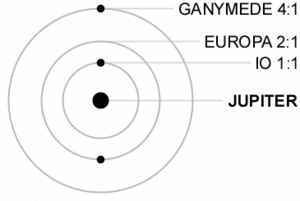
HR 8799 est une étoile variable de type γ Doradus de type spectral kA5 hF0 mA5 V λ Bootis appartenant la séquence principale et située à 129 années-lumière du Soleil dans la constellation de Pégase.
Ganymède, de nom international Jupiter III Ganymede, est un satellite naturel de Jupiter. Sur l'échelle des distances au centre de Jupiter, il s'agit du septième satellite naturel connu de la planète et du troisième satellite galiléen. Terminant une orbite en approximativement sept jours terrestres, il participe à une résonance orbitale dite de Laplace, de type 1:2:4, avec Europe et Io. Avec son diamètre de 5 268 kilomètres, dépassant de 8 % celui de la planète Mercure et de 2 % celui de Titan, la plus grande lune de Saturne, Ganymède est le plus gros satellite naturel de Jupiter mais également le plus gros de tout le Système solaire. Étant constitué en quantités à peu près égales de roches silicatées et de glace d'eau, sa masse n'est que 45 % de celle de Mercure, mais reste la plus importante de tous les satellites planétaires du Système solaire, atteignant 2,02 fois celle de la Lune.
Io est un des satellites naturels de Jupiter et plus spécifiquement l'une des quatre lunes galiléennes, la plus proche de la planète. Io fait le tour de Jupiter en à peu près 40 heures. Io est le quatrième plus grand satellite du Système solaire. Observée en 1610 par Galilée, elle porte le nom d'Io, conquête amoureuse de Zeus persécutée par l'épouse de ce dernier, Héra — dont elle avait été prêtresse. Son nom lui fut donné par l'astronome allemand Simon Marius qui affirmait l'avoir découverte avant Galilée.